Mandala

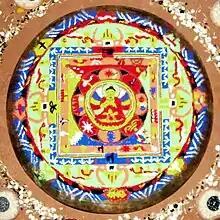

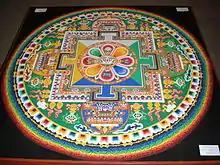

In Vajrayana Buddhism, mandalas have been developed also into sandpainting. They are also a key part of Anuttarayoga Tantra meditation practices.